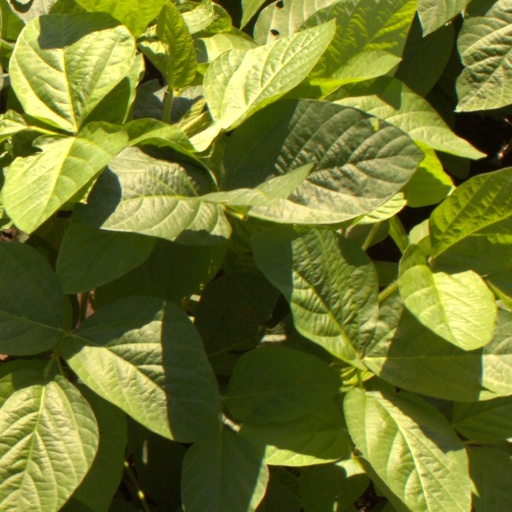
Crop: soybean